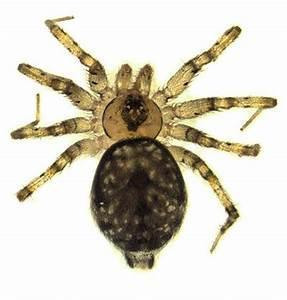
spider